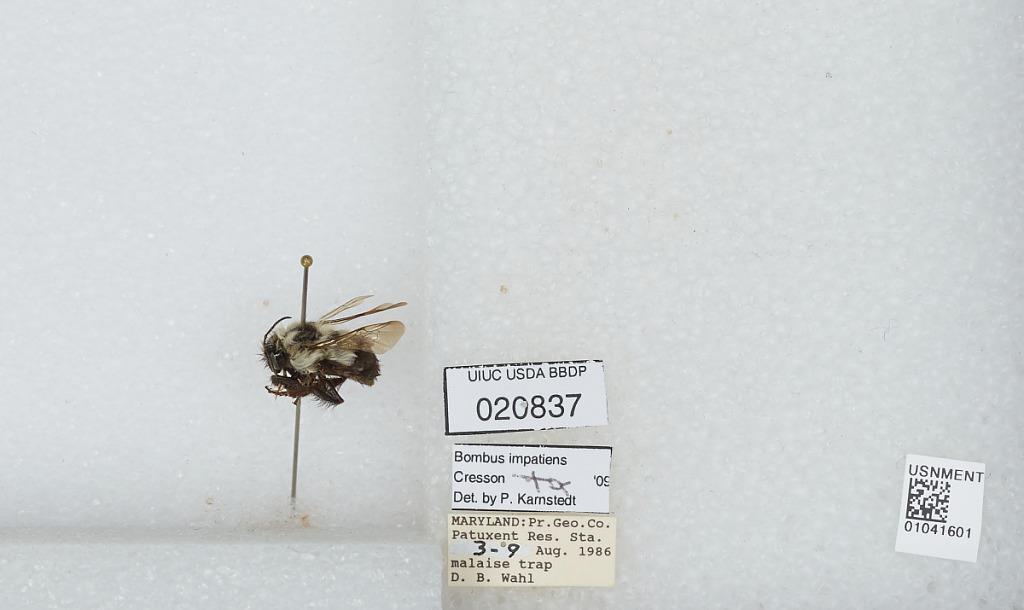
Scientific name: Bombus sp.
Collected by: D. Wahl
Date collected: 1968-8-3
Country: United States
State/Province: Maryland
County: Prince George's
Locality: Patuxent Research Station
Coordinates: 39.06, -76.78
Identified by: Karnstedt, P.